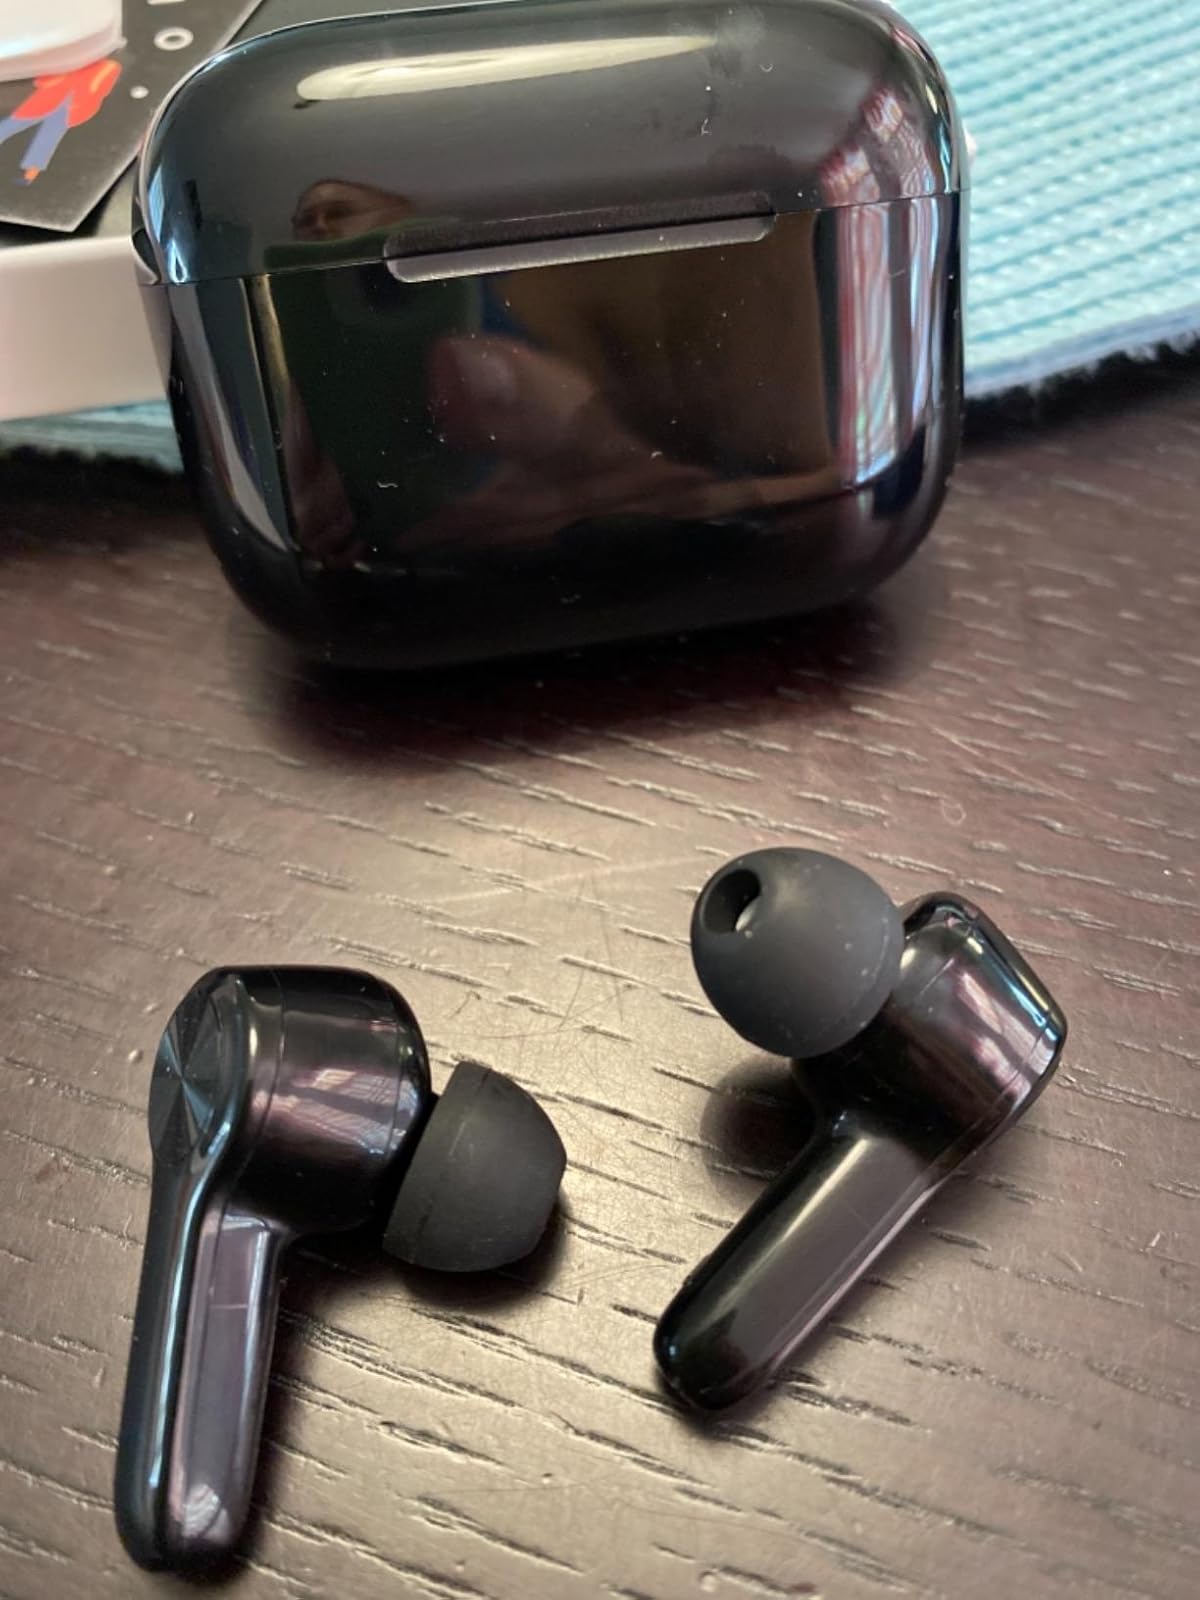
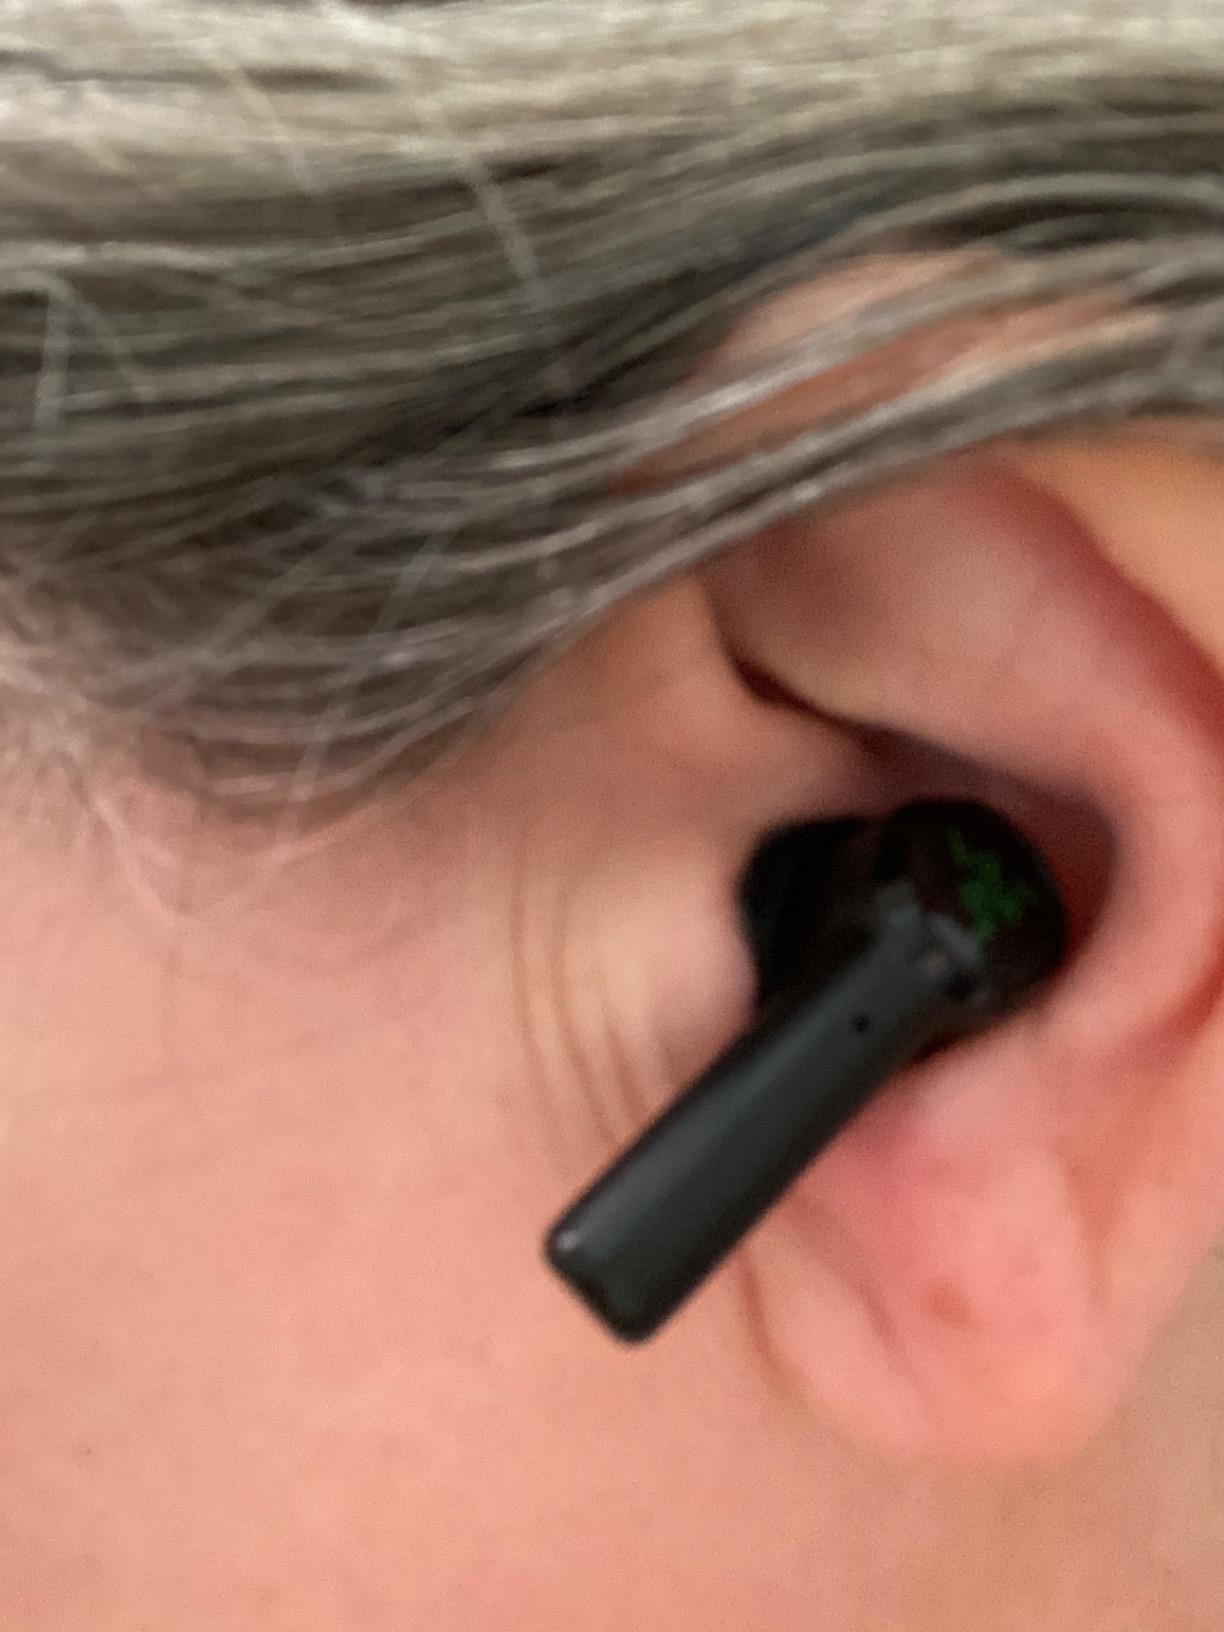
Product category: earbuds
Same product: no